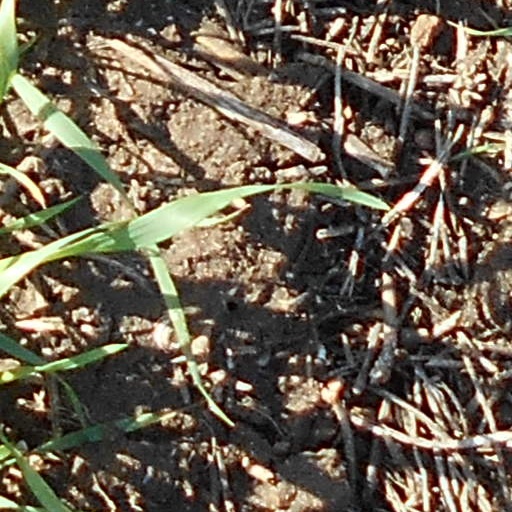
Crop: wheat